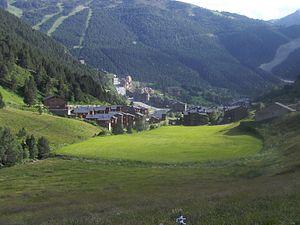
Incles est un village d'Andorre situé dans la paroisse de Canillo, qui comptait 375 habitants en 2017.